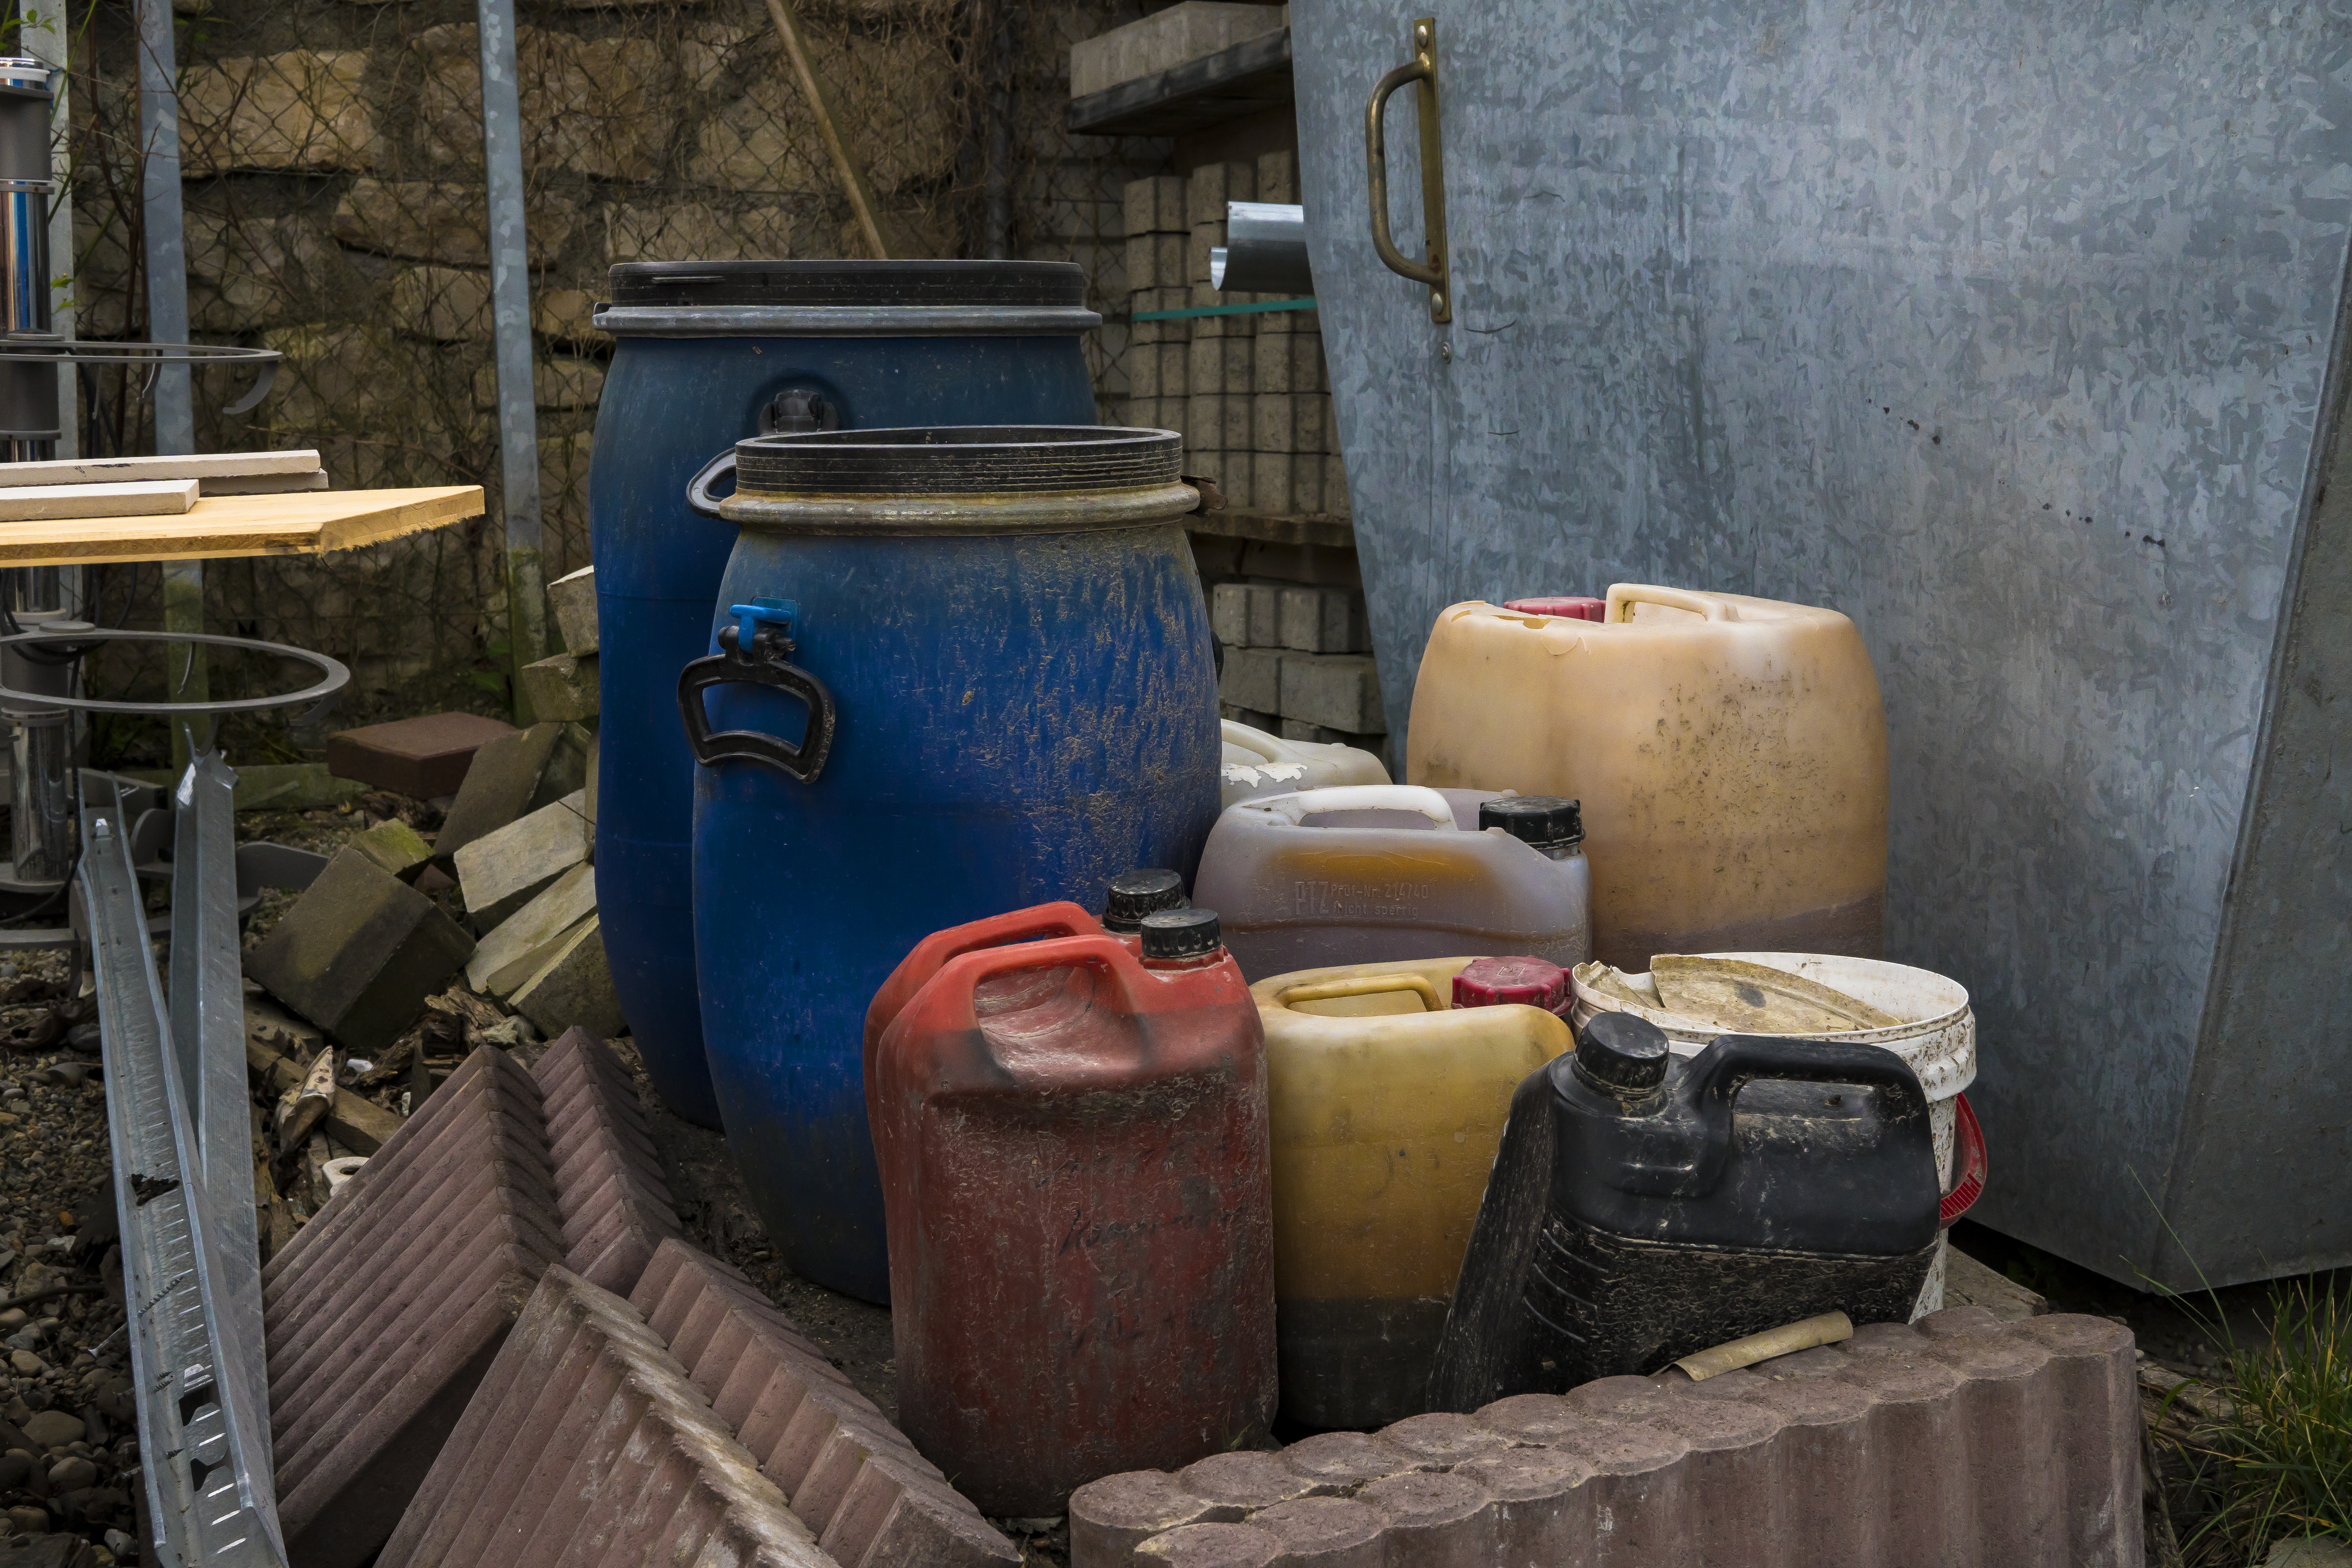
plastic, old, broken, metal, factory, industry, decay, weathered, rusty, waste, rusted, iron, garbage, pollution, forget, leave, scrap, stainless, industrial plant, lost places, break up, industrial building, factory building, lapsed, old factory, old factory hall, turned off, canister, man made object